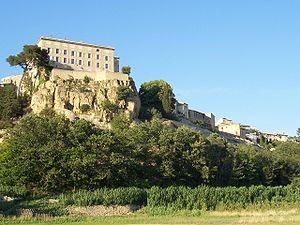
Lauris
Lauris est une commune française située dans le département de Vaucluse, en région Provence-Alpes-Côte d'Azur. Elle fait partie du parc régional du Luberon.